Utopia College

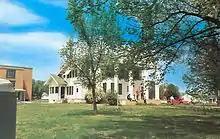
Utopia College in Eureka, Kansas. Later renamed Midwest Institute.

Utopia College was a two-year college in Eureka, Kansas that granted certificates but not diplomas. It was established in 1946 by Roger Babson with the intent to bring practical business instruction to other parts of the United States. Graduates were invited to complete their baccalaureate degrees at Babson College. The name was changed in 1955 to Midwest Institute of Business Administration. Due to declining enrollment, the school closed permanently in 1970.